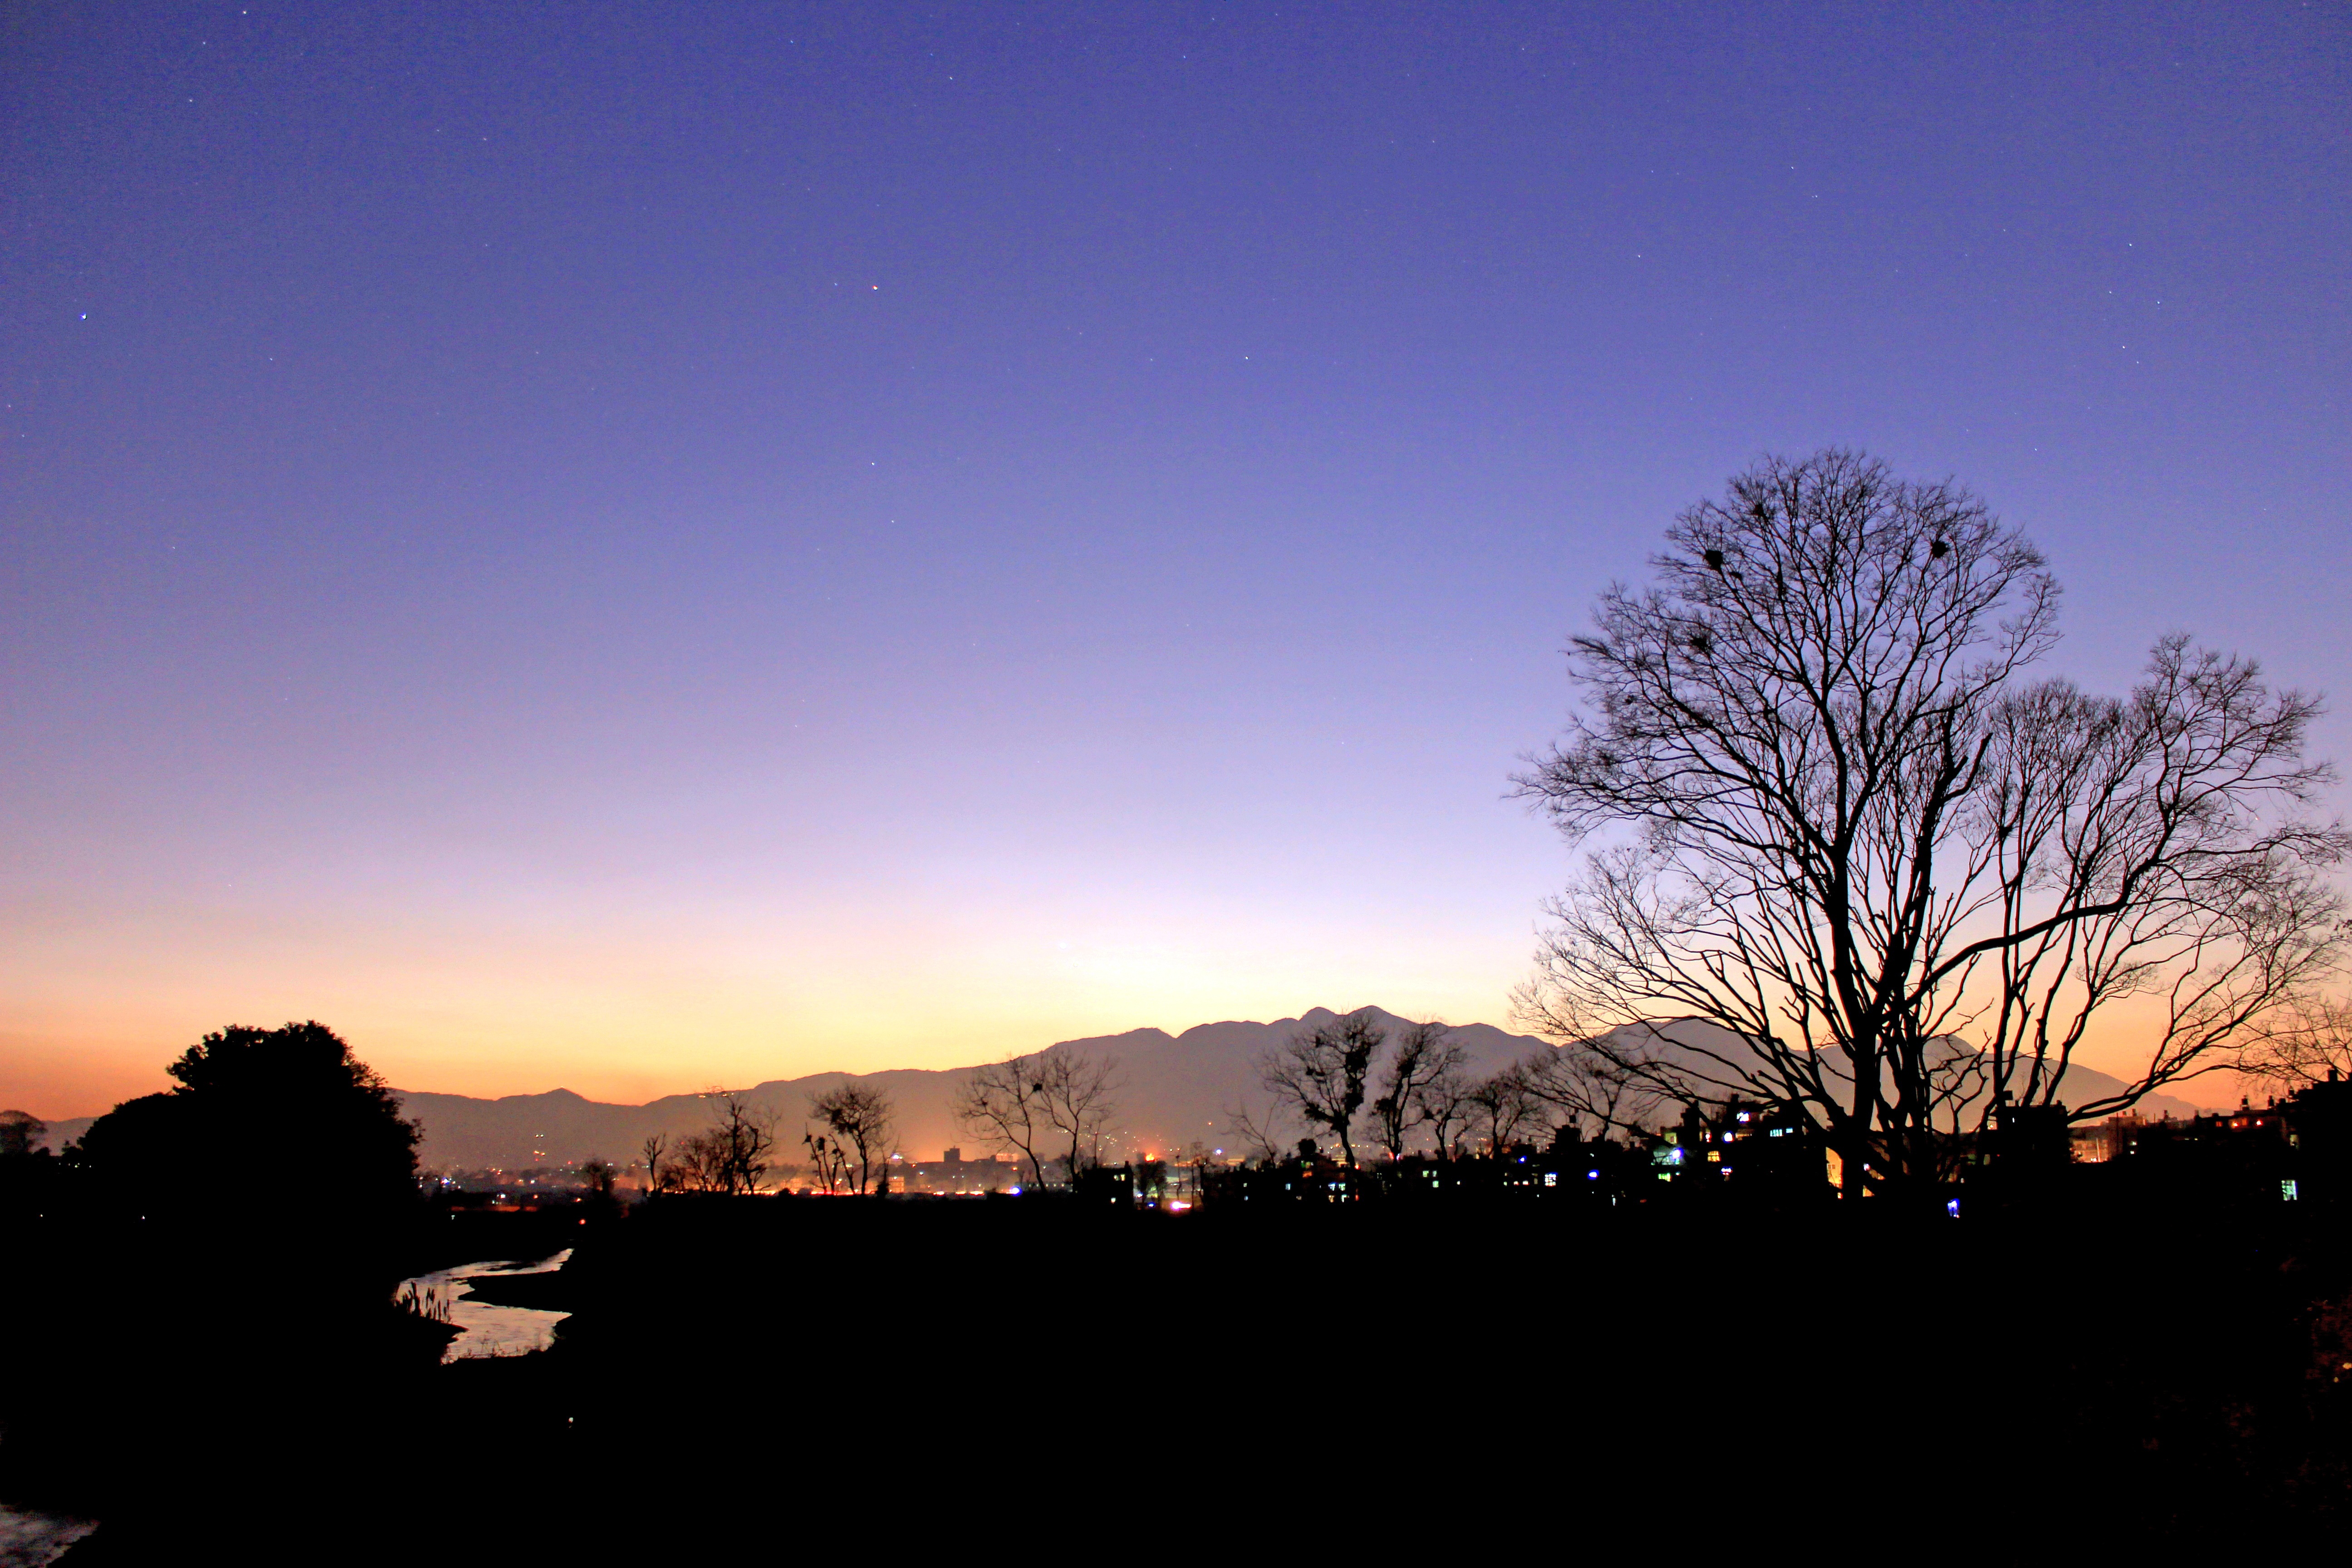
tree, grass, horizon, silhouette, cloud, sky, sunrise, sunset, night, morning, dawn, atmosphere, river, photo, dusk, environment, evening, calm, clean, environmental, energy, earth, spectacular, eve, afterglow, environment friendly, color tone